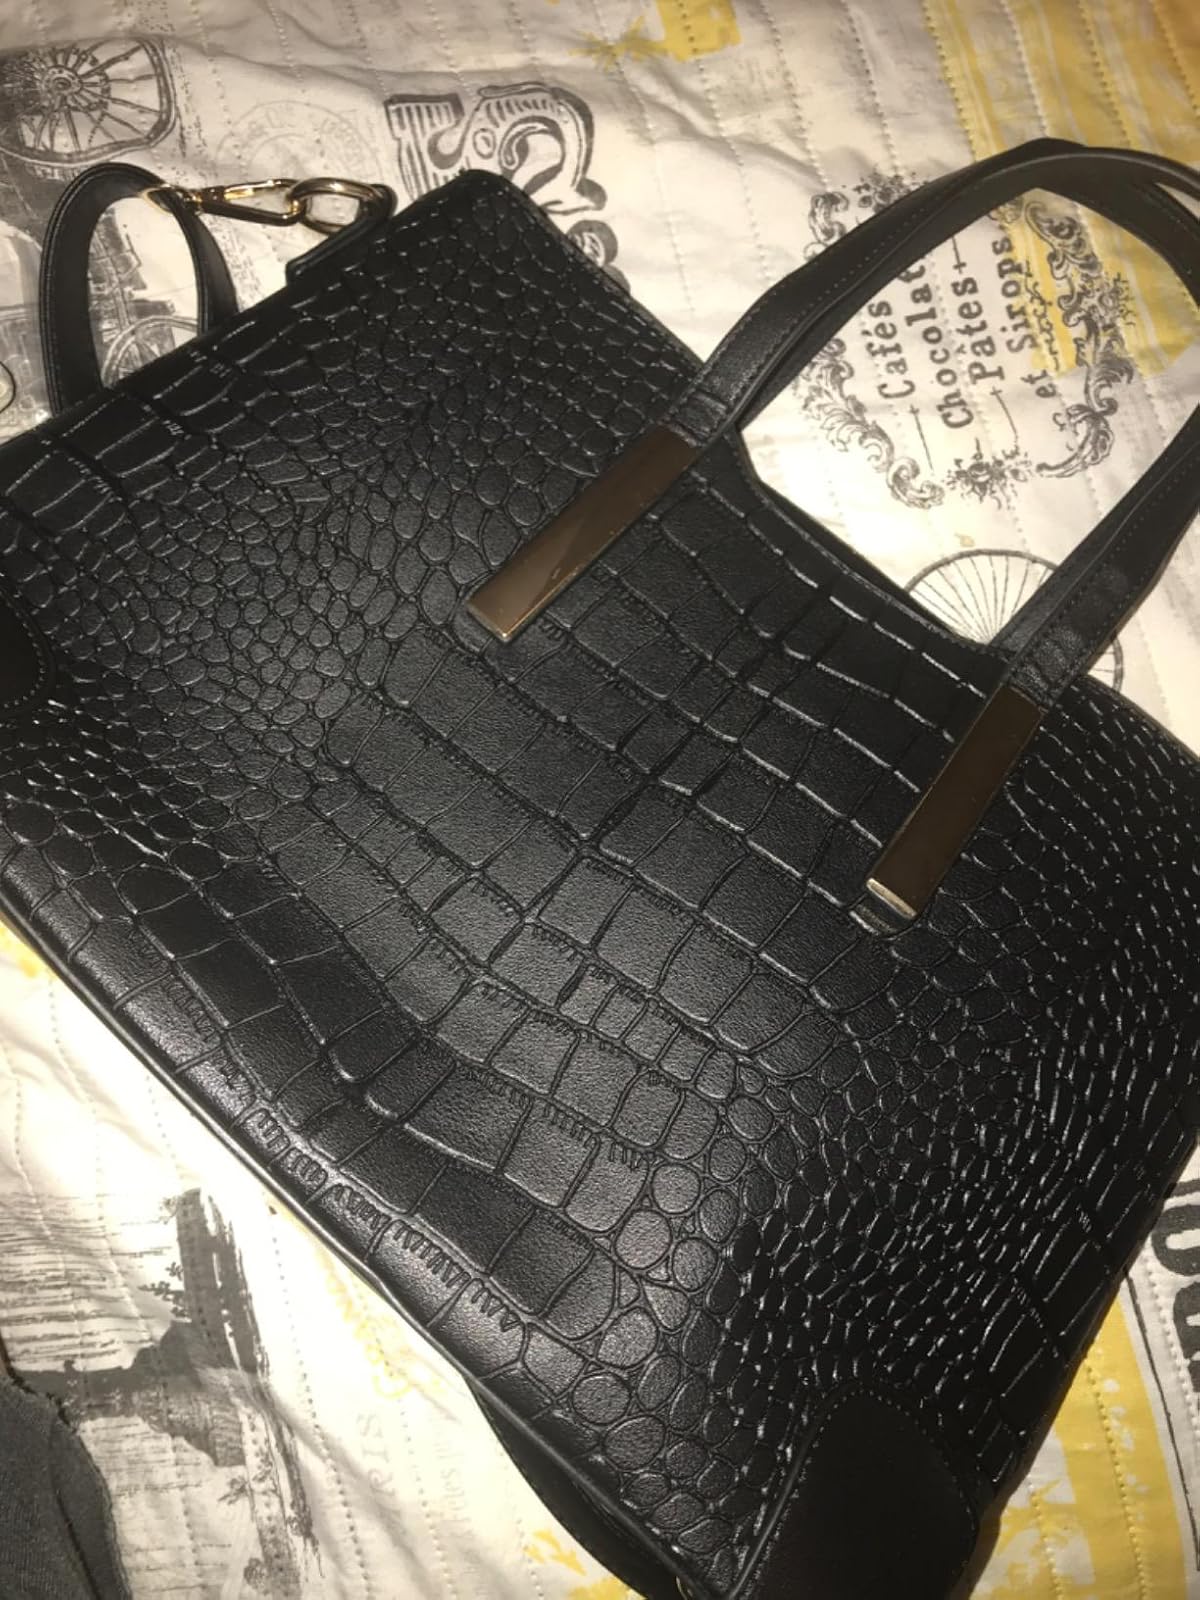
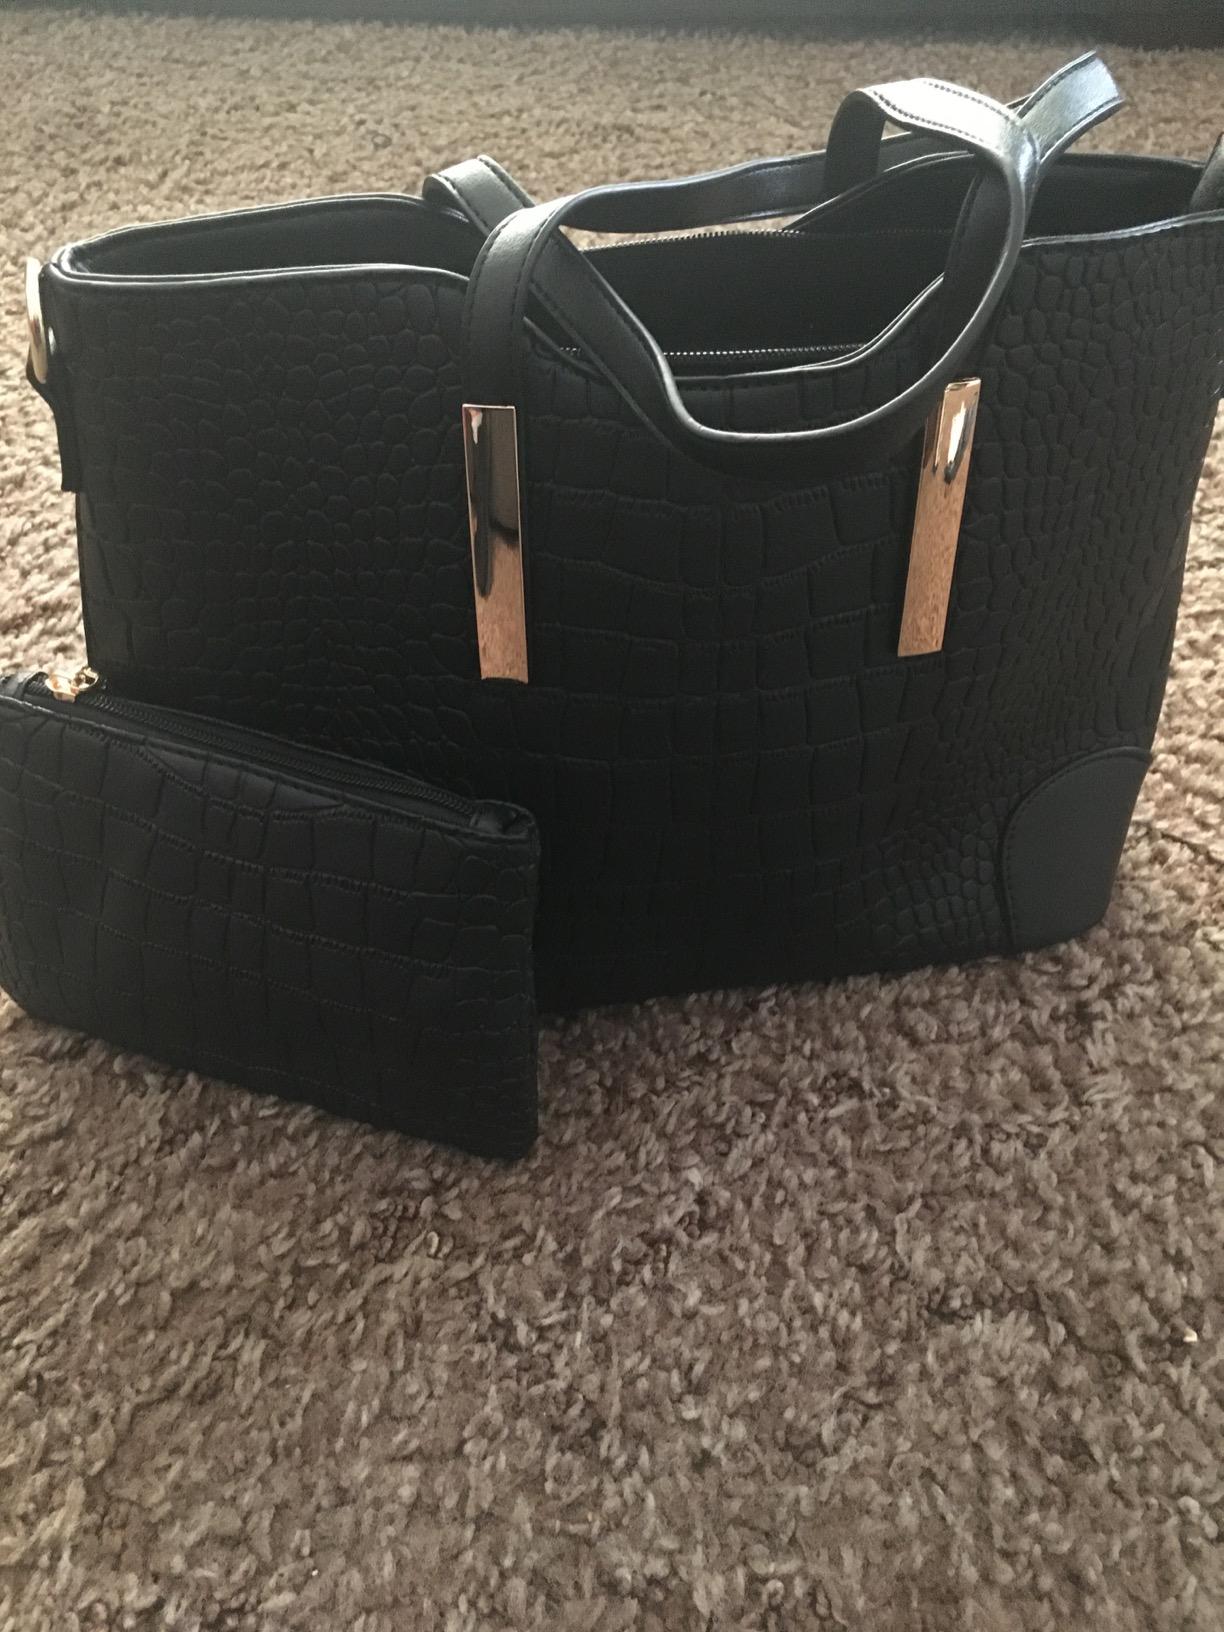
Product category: accessories_handbag
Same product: yes